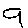
Label: 9